Marv Braden

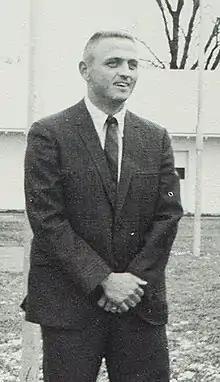
Braden from the 1968 "Echo"

Marvin Preston Braden (January 25, 1938 – March 14, 2022) was an American college and professional football coach. He was the head football coach at Northeast Missouri State College—now known as Truman State University—from 1967 to 1968 and United States International University—now known as Alliant International University from 1969 to 1972, compiling a career college football coaching record of 34–22–1. Braden served as an assistant coach for several National Football League (NFL) teams including the Denver Broncos, San Diego Chargers, Phoenix Cardinals and Cincinnati Bengals.